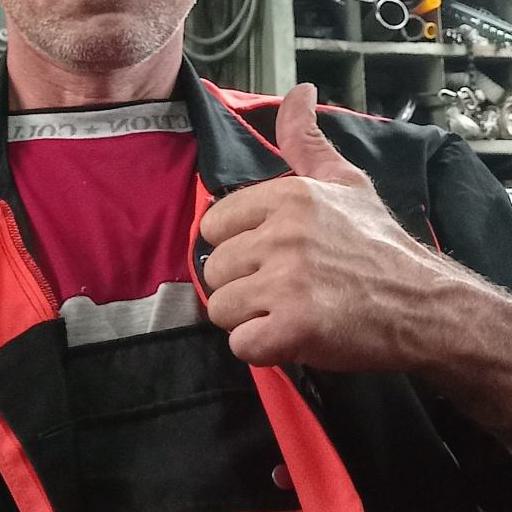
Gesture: like